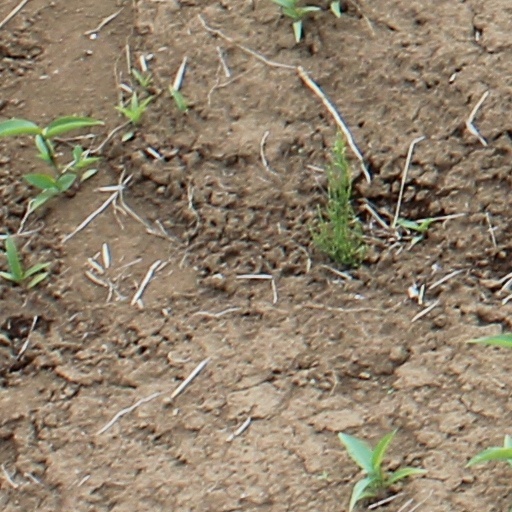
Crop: wheat